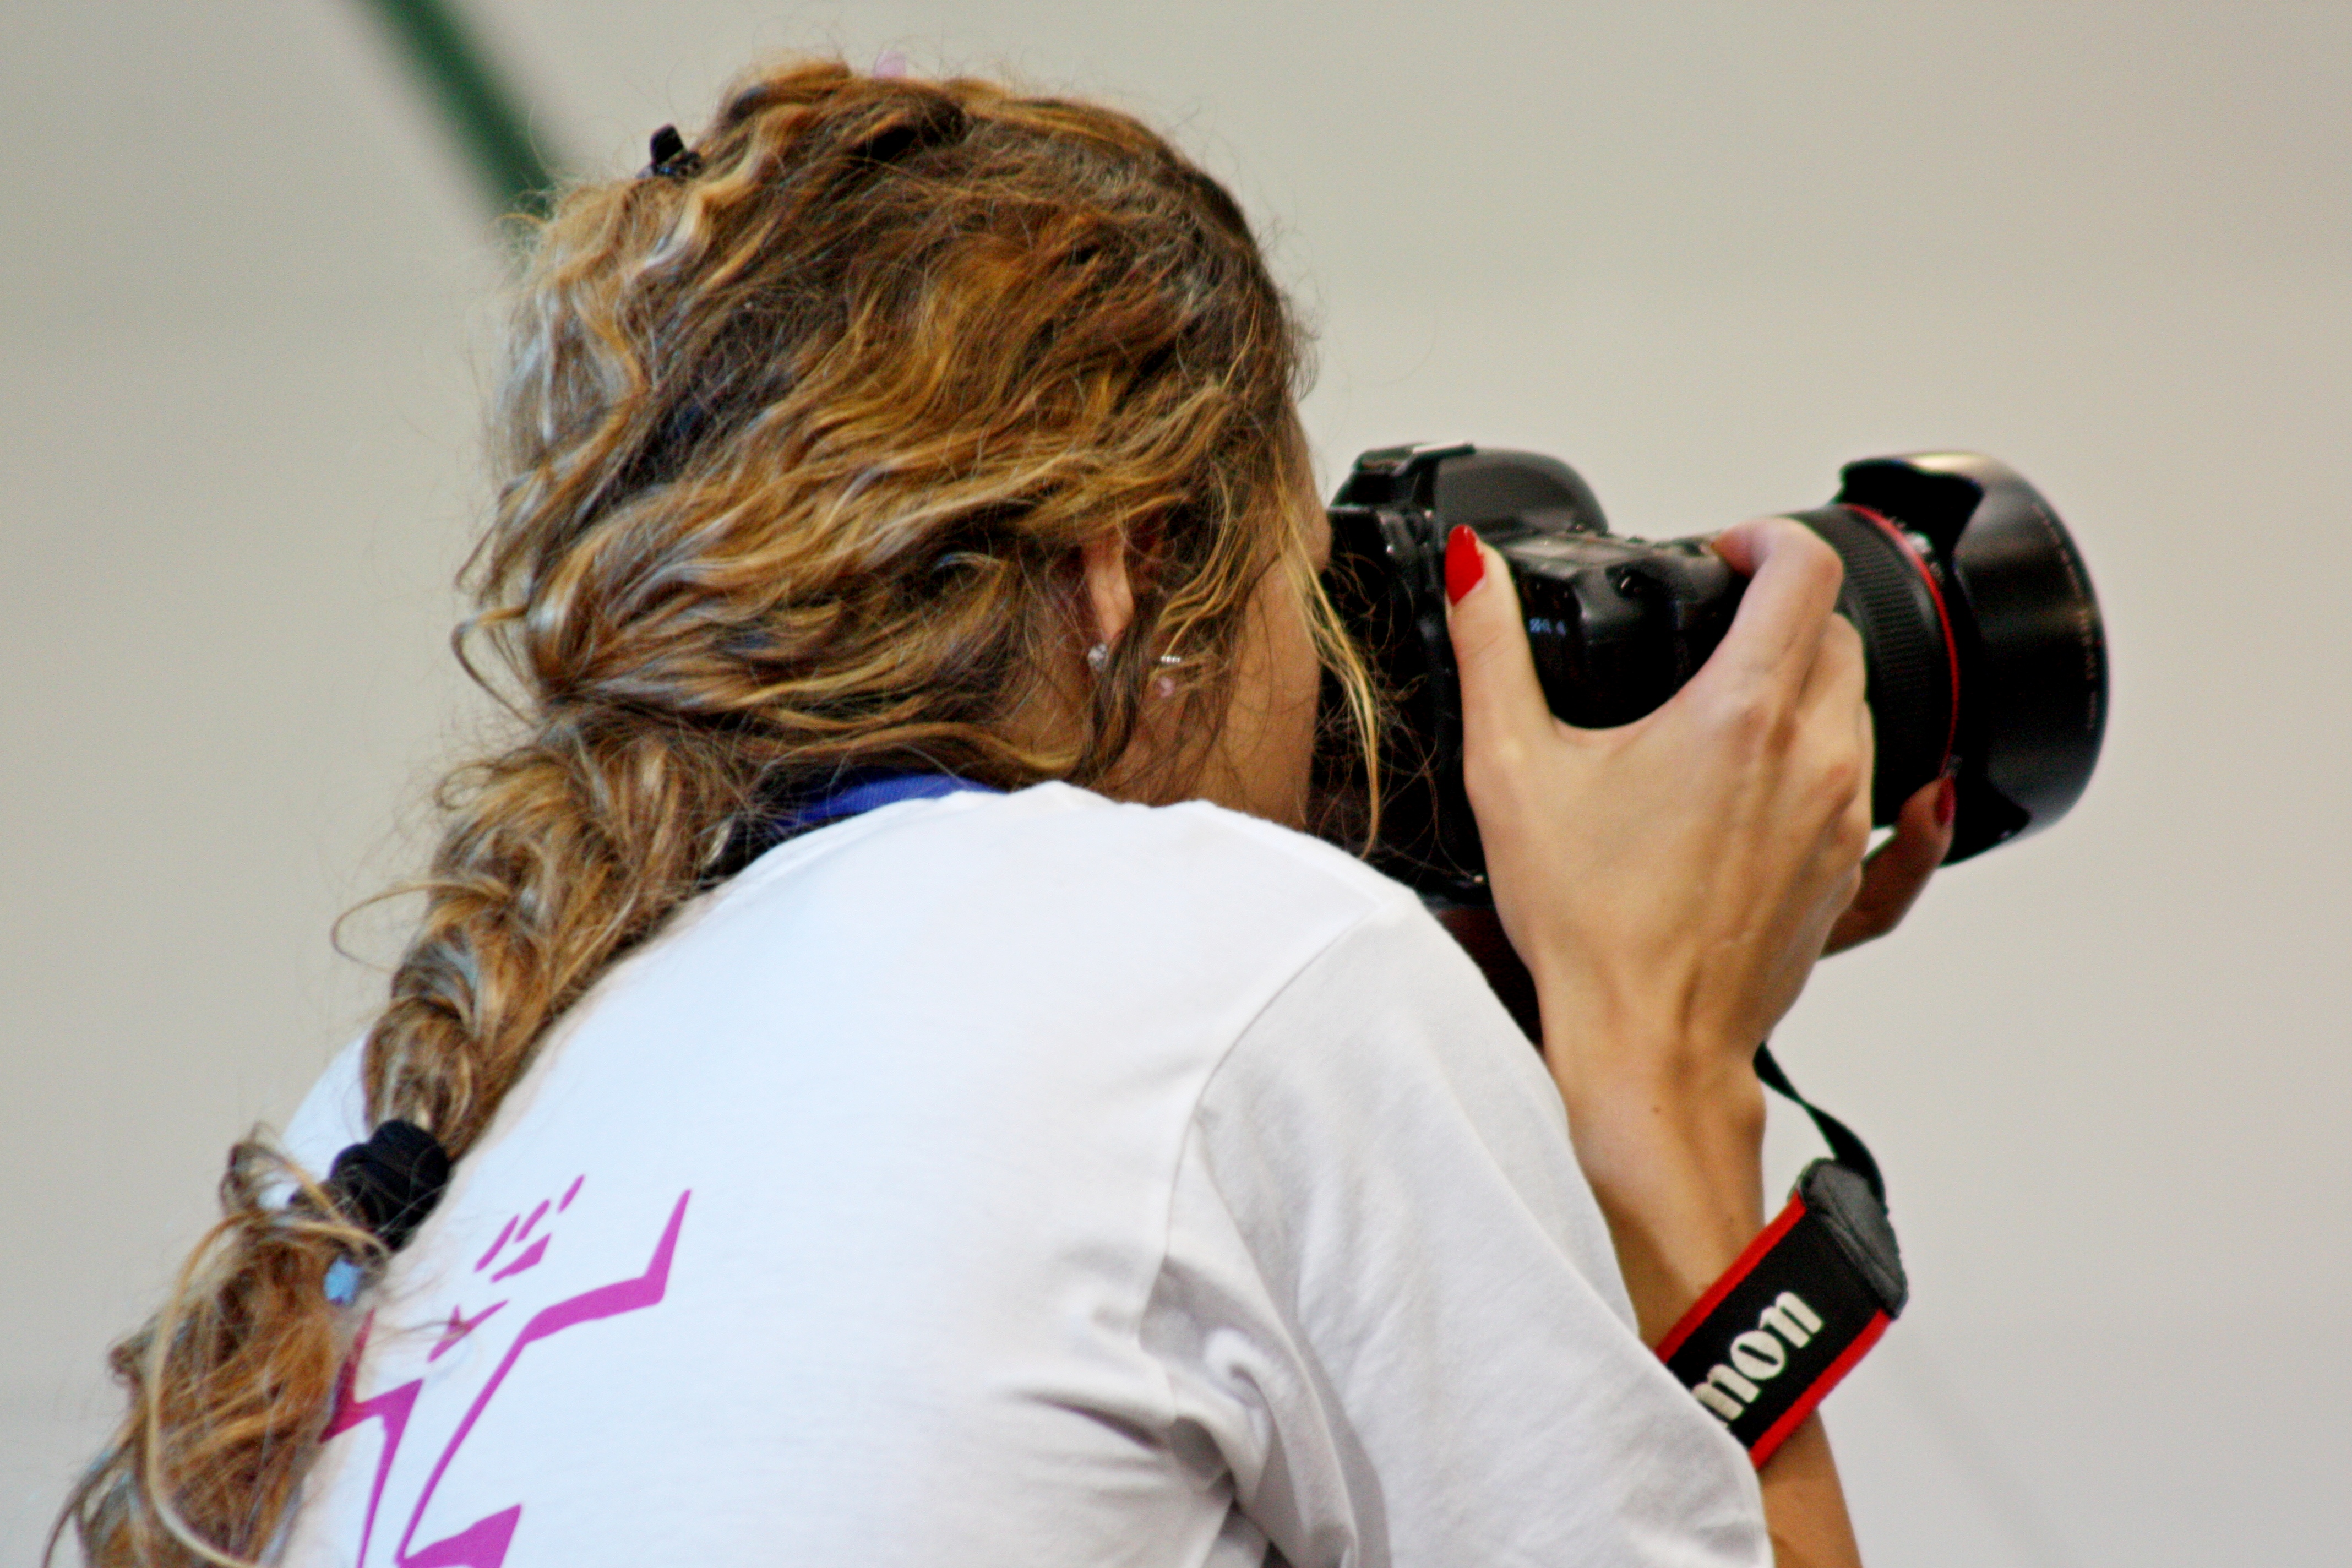
woman, photographer, canon, girl